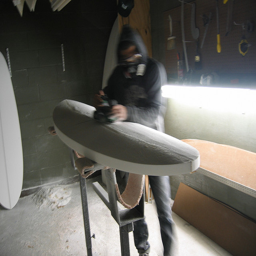
Man wearing air mask sanding down a surfboard form.
A working man crafting a surfboard in his shop.
A man sanding a grey piece of wood
A man in a respirator sands a surfboard in progress.
A man sands a surfboard in a work shop.